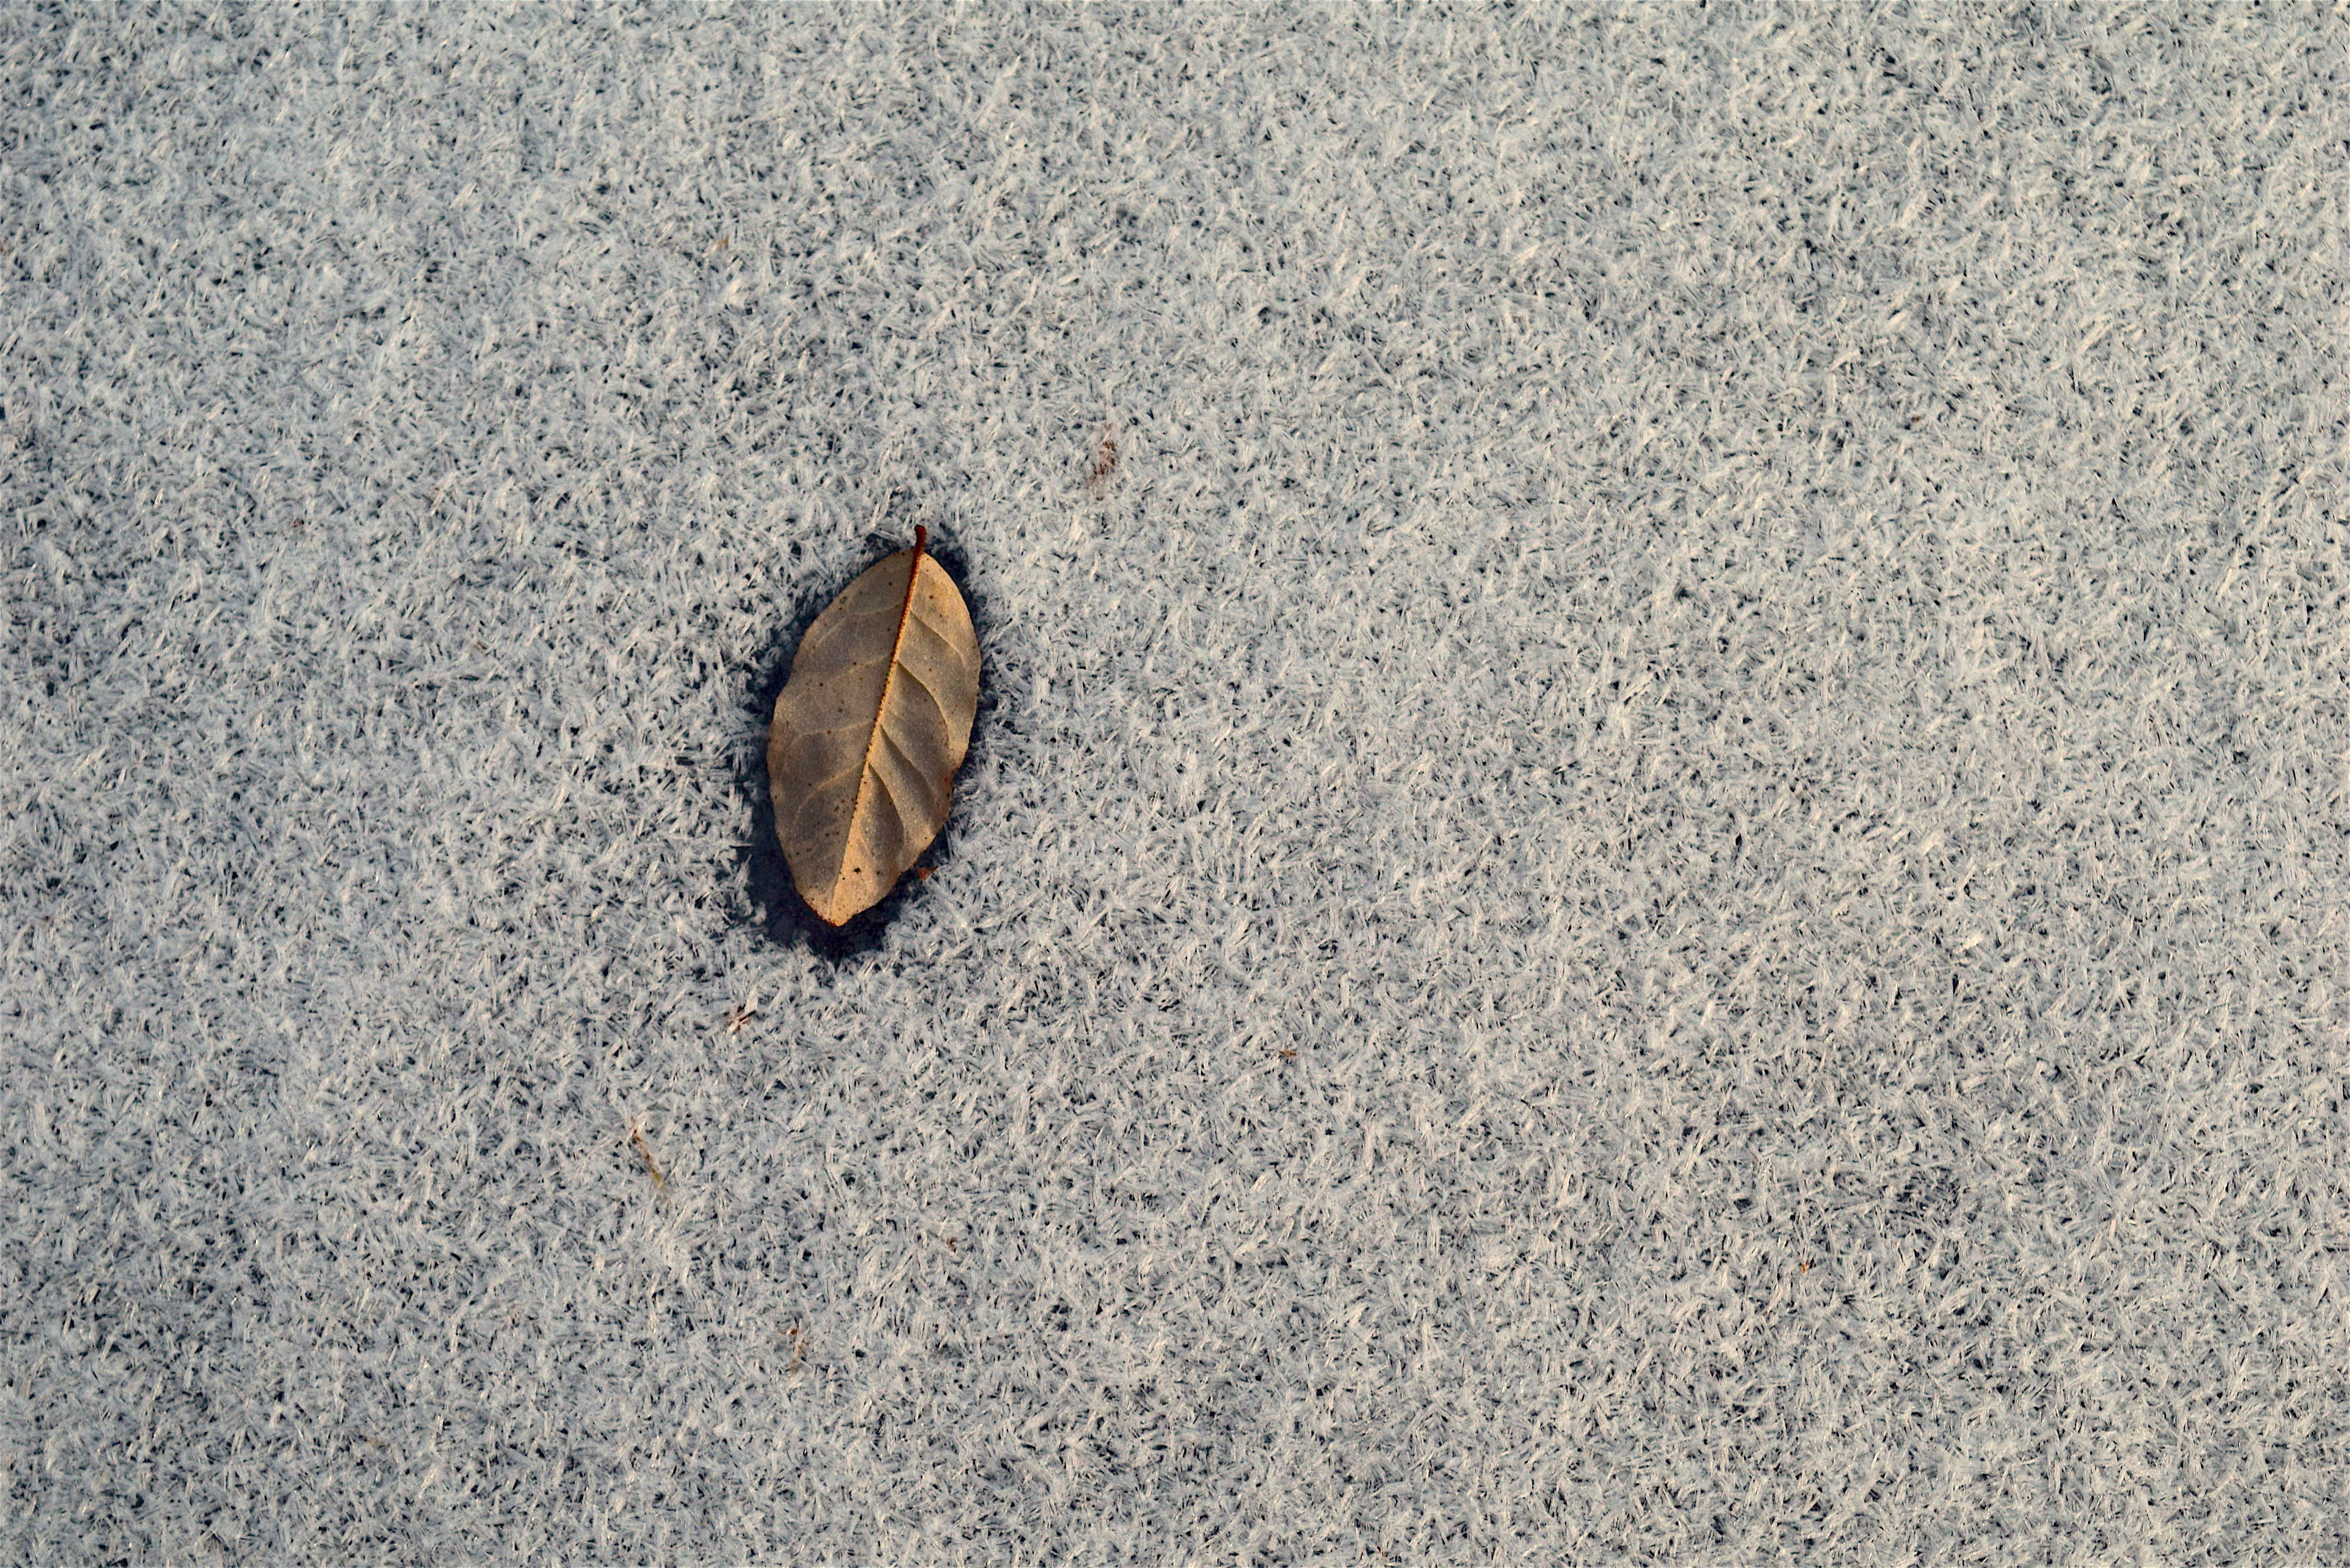
water, nature, outdoor, sand, rock, snow, cold, winter, white, countryside, texture, leaf, frost, country, asphalt, environment, rural, soil, frozen, season, geology, ice crystals